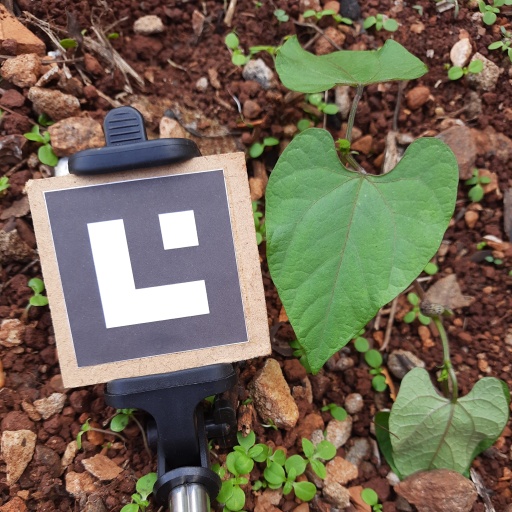
Observations: flat surface, no eating holes, under shade